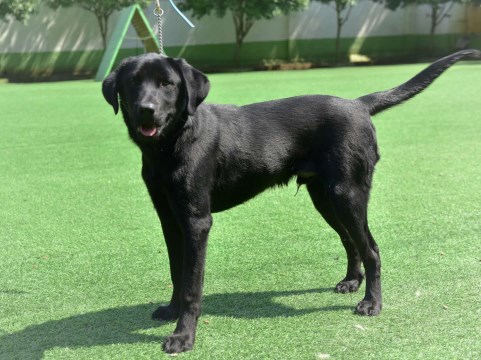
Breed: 3580-n000122-Labrador_retriever